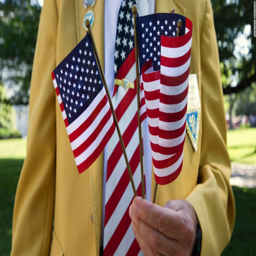
person passes out flags to the crowd .